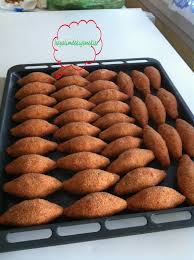
Yemek: icli_kofte